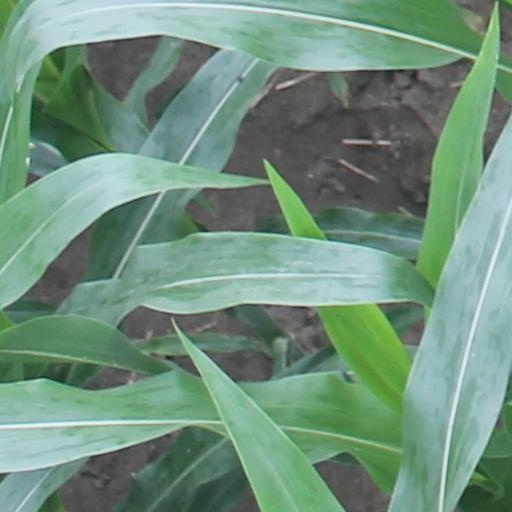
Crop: maize; corn